Musée et jardins botaniques cantonaux

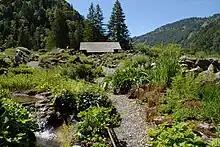
View of the alpine garden, La Thomasia, near Bex, Switzerland

"La Thomasia", is located near the town of Bex, Canton Vaud, in the calcareous Swiss Alps. In spite of the relative low altitude, 1260 meters, its situation at the entrance of the Vallon de Nant, a small glacier valley, induces a subalpine climate to the garden. The valley is managed as a nature reserve since 1970.